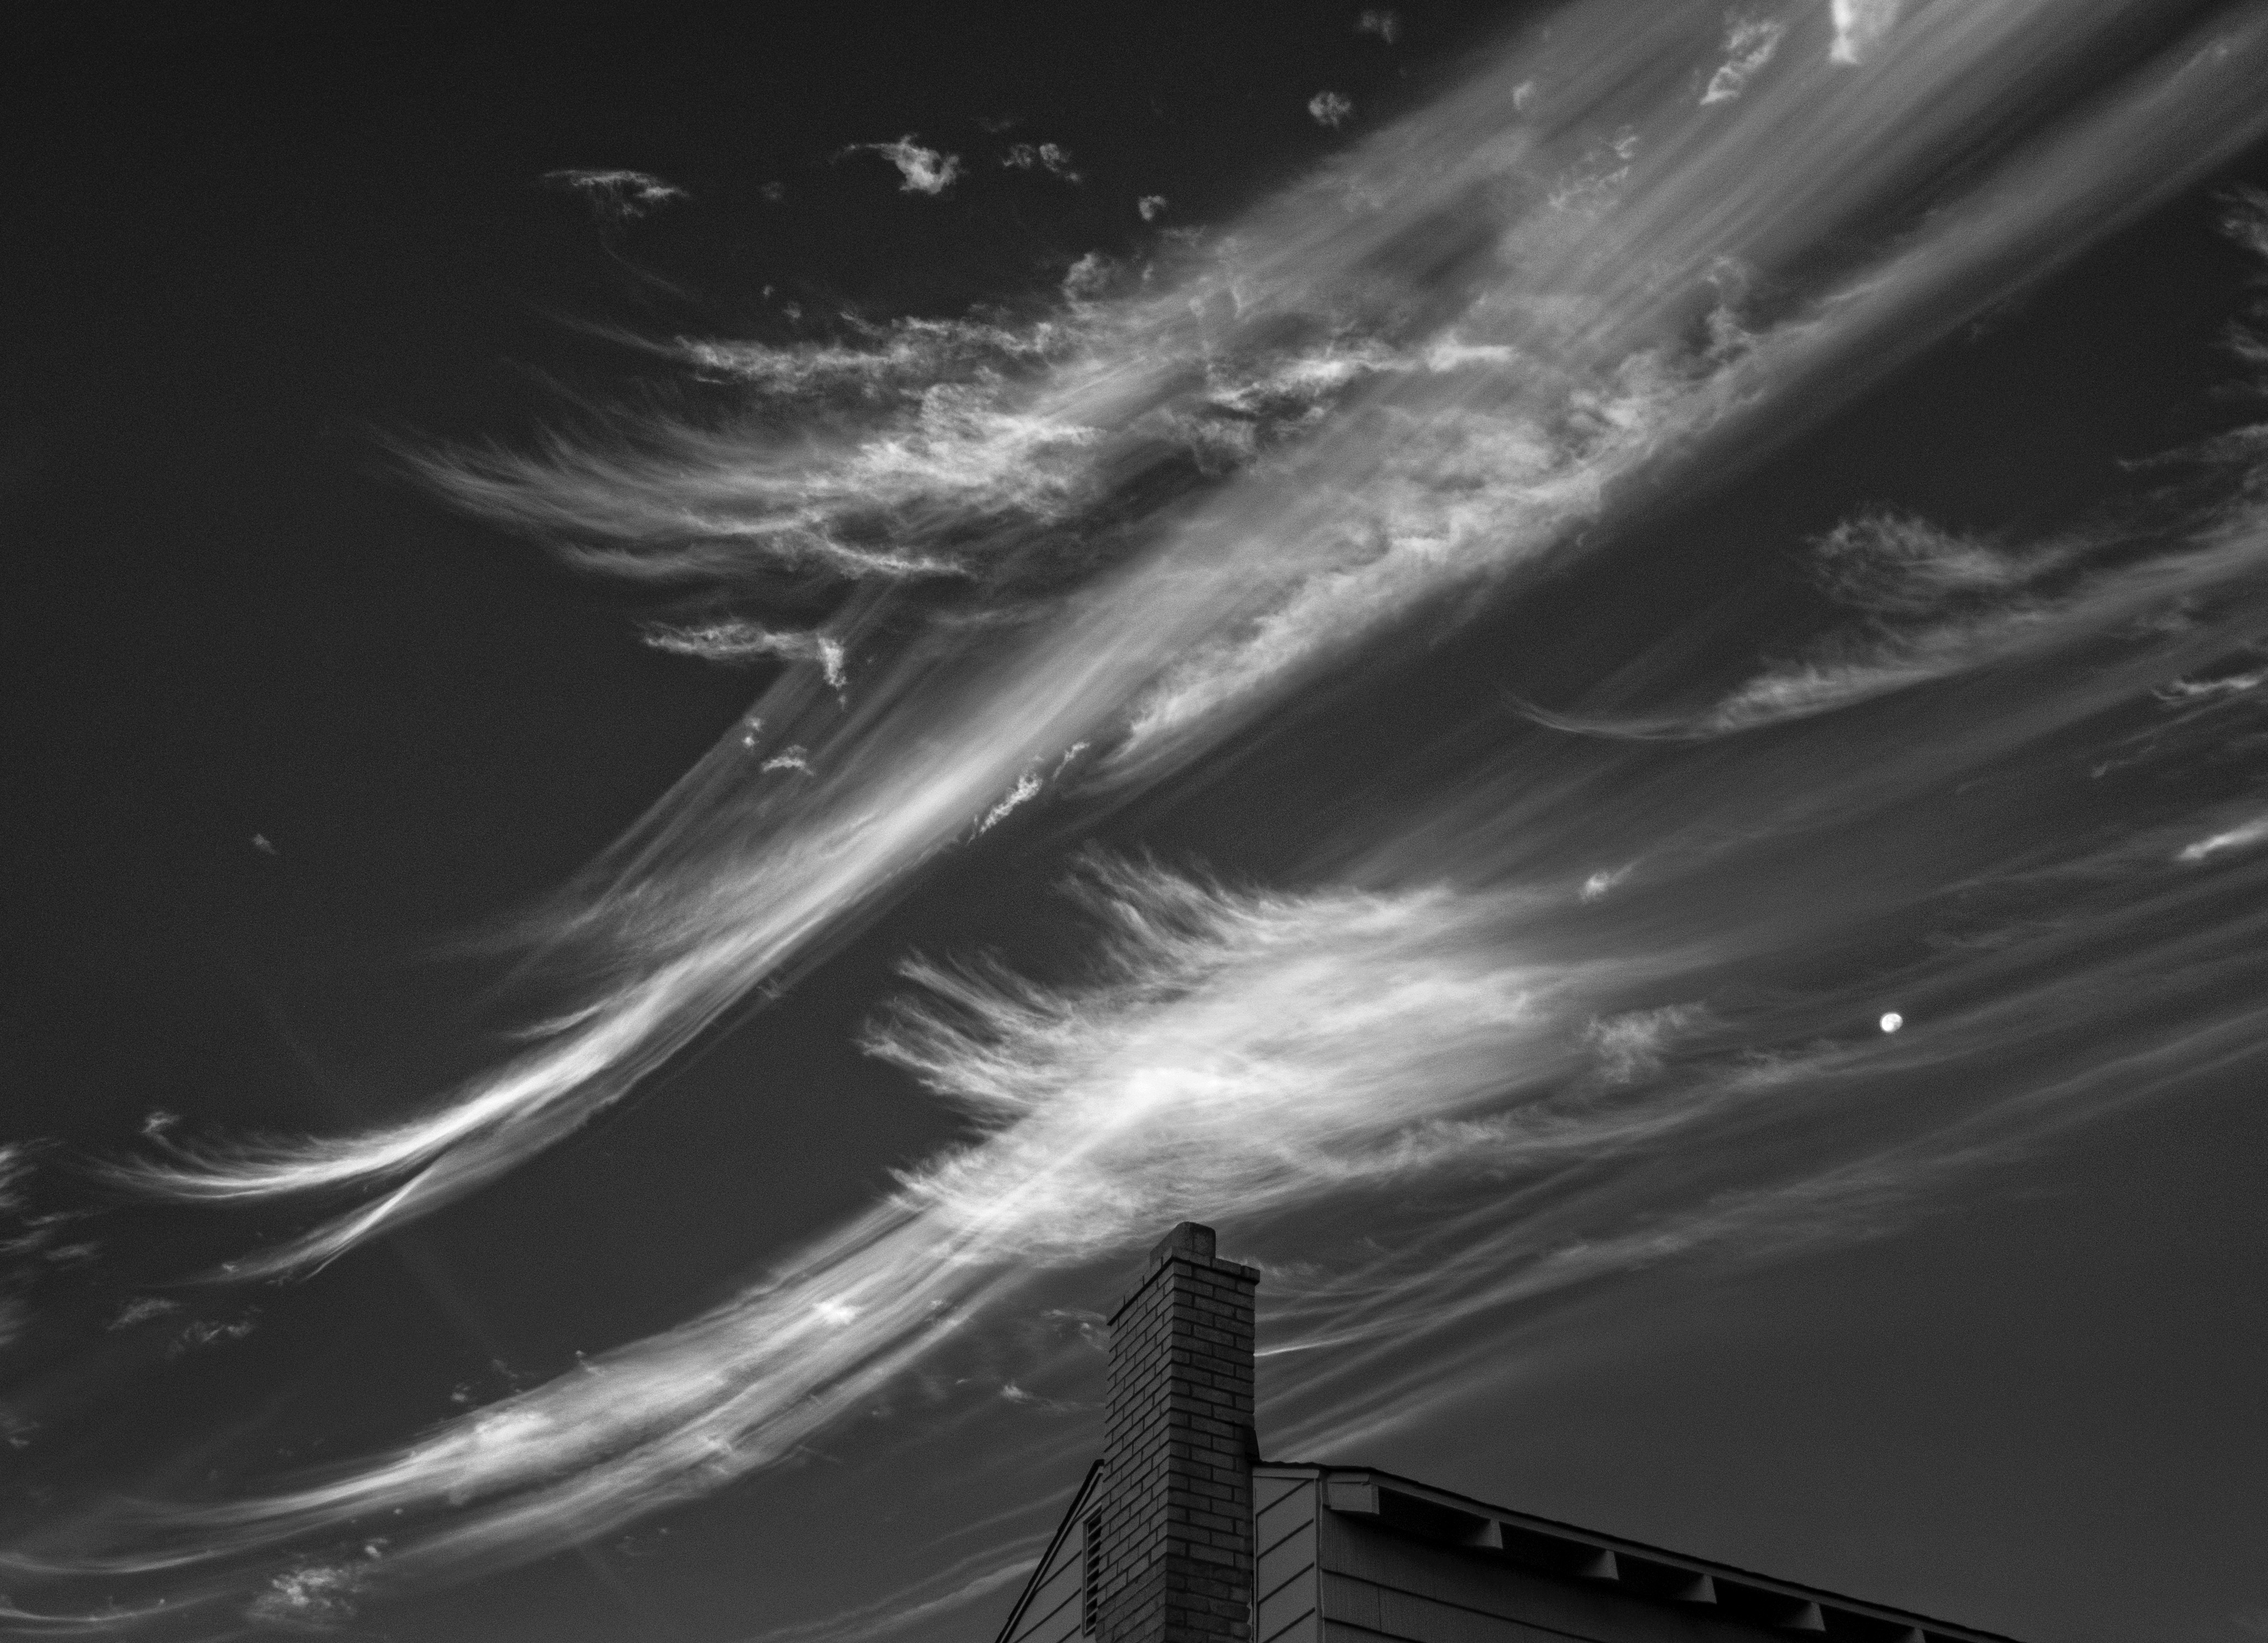
light, cloud, black and white, sky, white, night, wave, atmosphere, chimney, darkness, black, monochrome, moon, outer space, clouds, cirrus, waitingfortherain, monochrome photography, atmosphere of earth